Subah of Multan

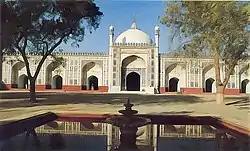
Multan's Shahi Eid Gah Mosque dates from 1735 and is decorated with elaborate and intricate Mughal era frescoes.

Multan would remain an important trading centre until the city was ravaged by repeated invasions in the 18th and 19th centuries in the post-Mughal era. Many of Multan's merchants then migrated to Shikarpur in Sindh, and were found throughout Central Asia up until the 19th century.